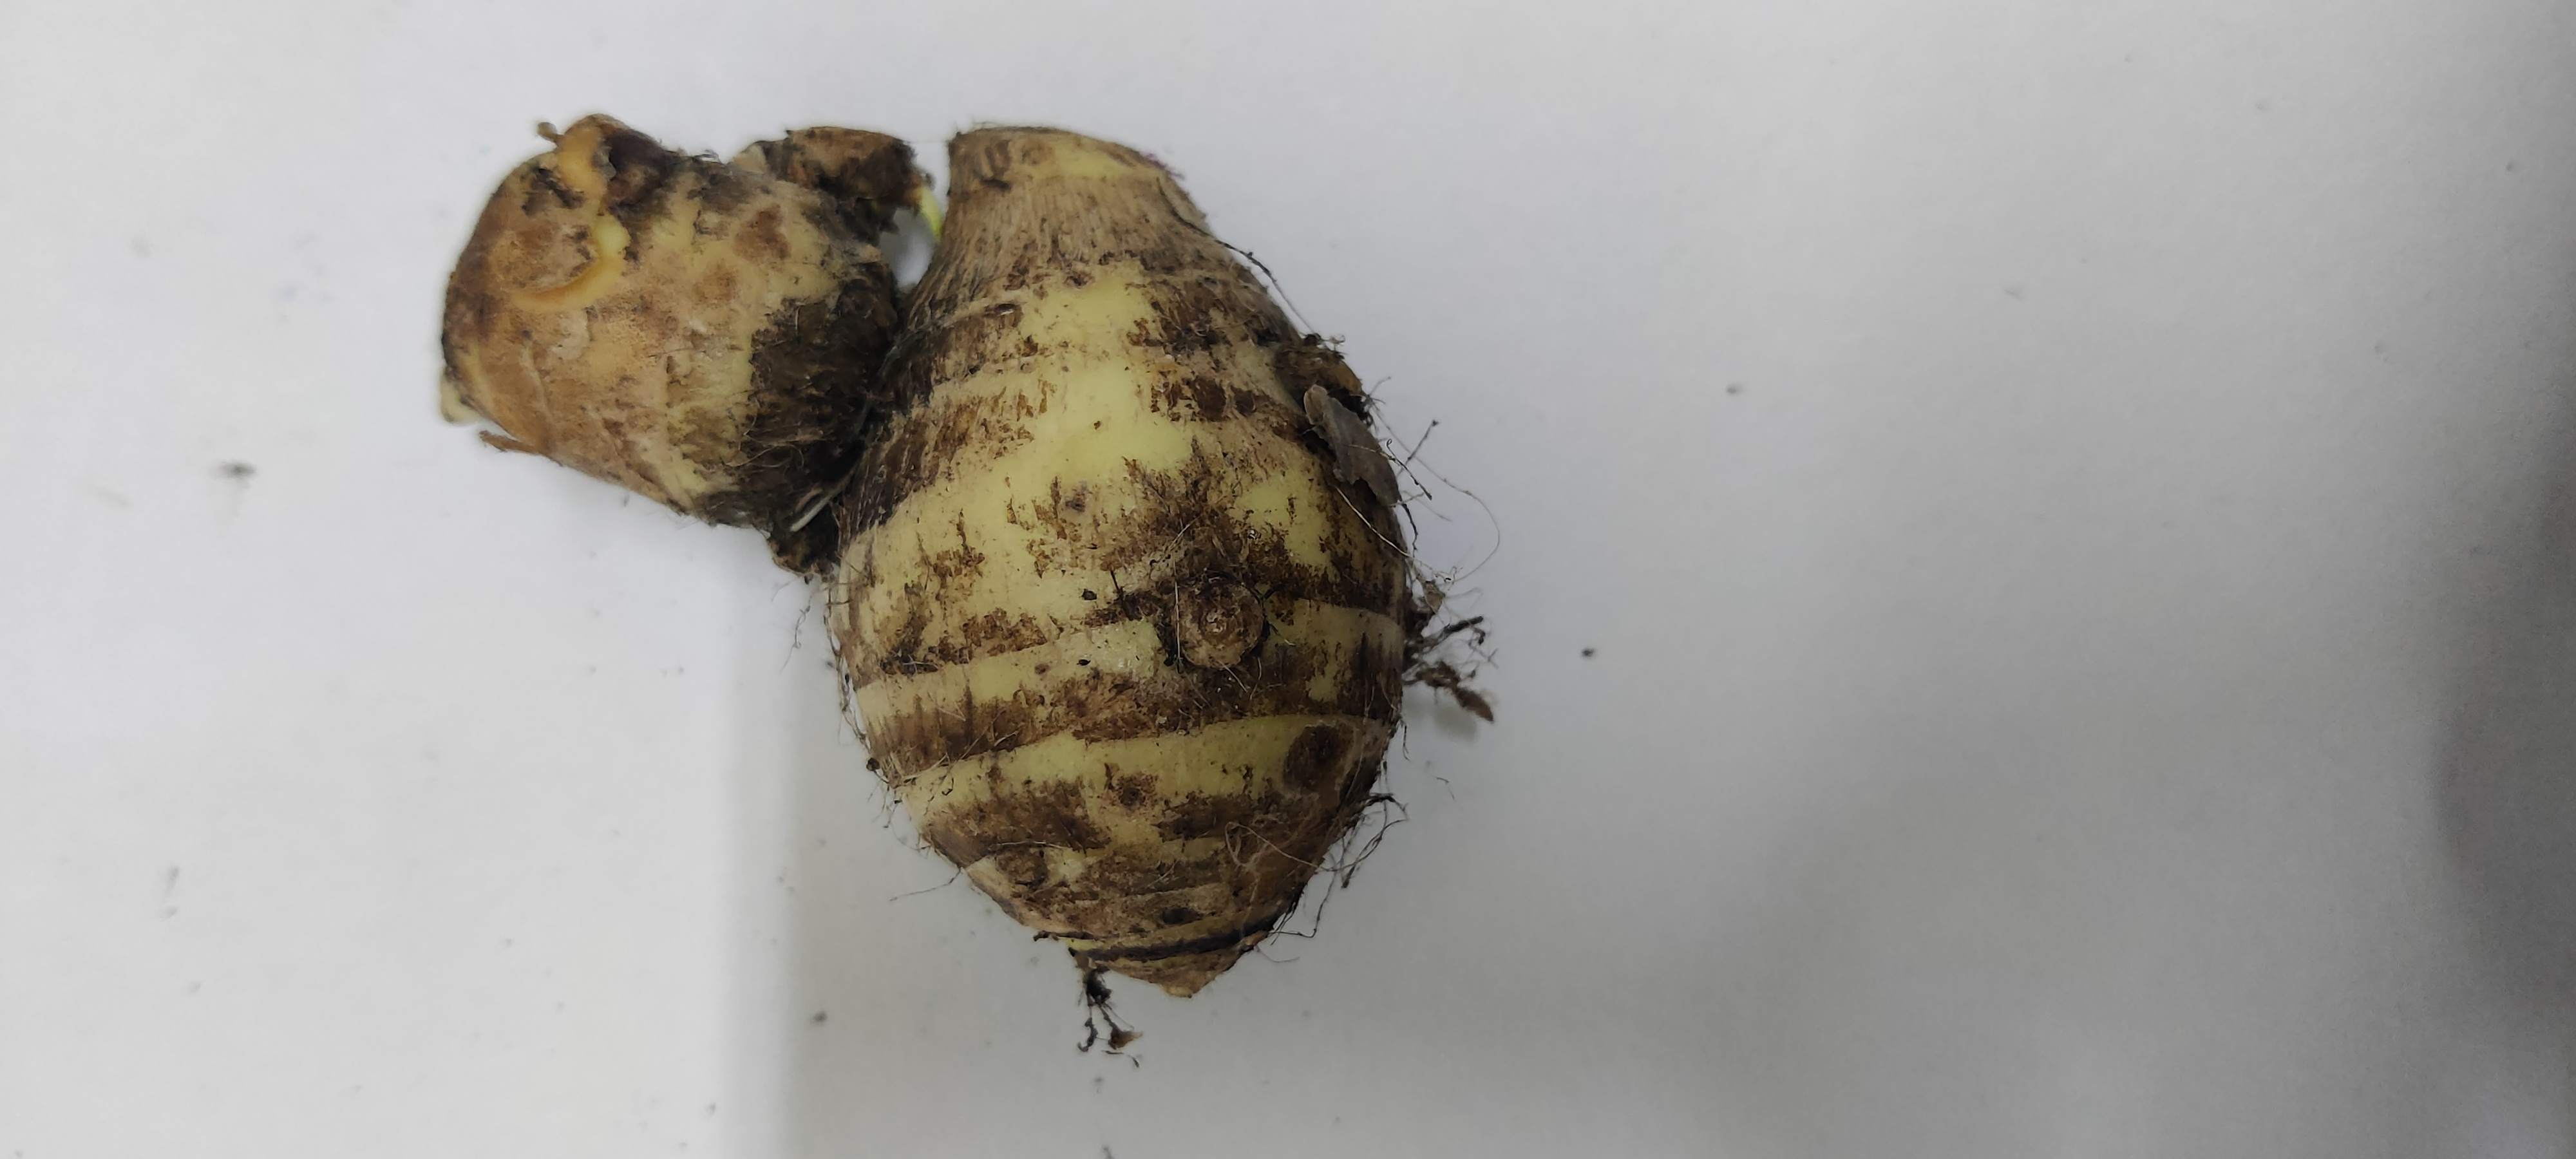
Crop: Taro root
Condition: Fresh